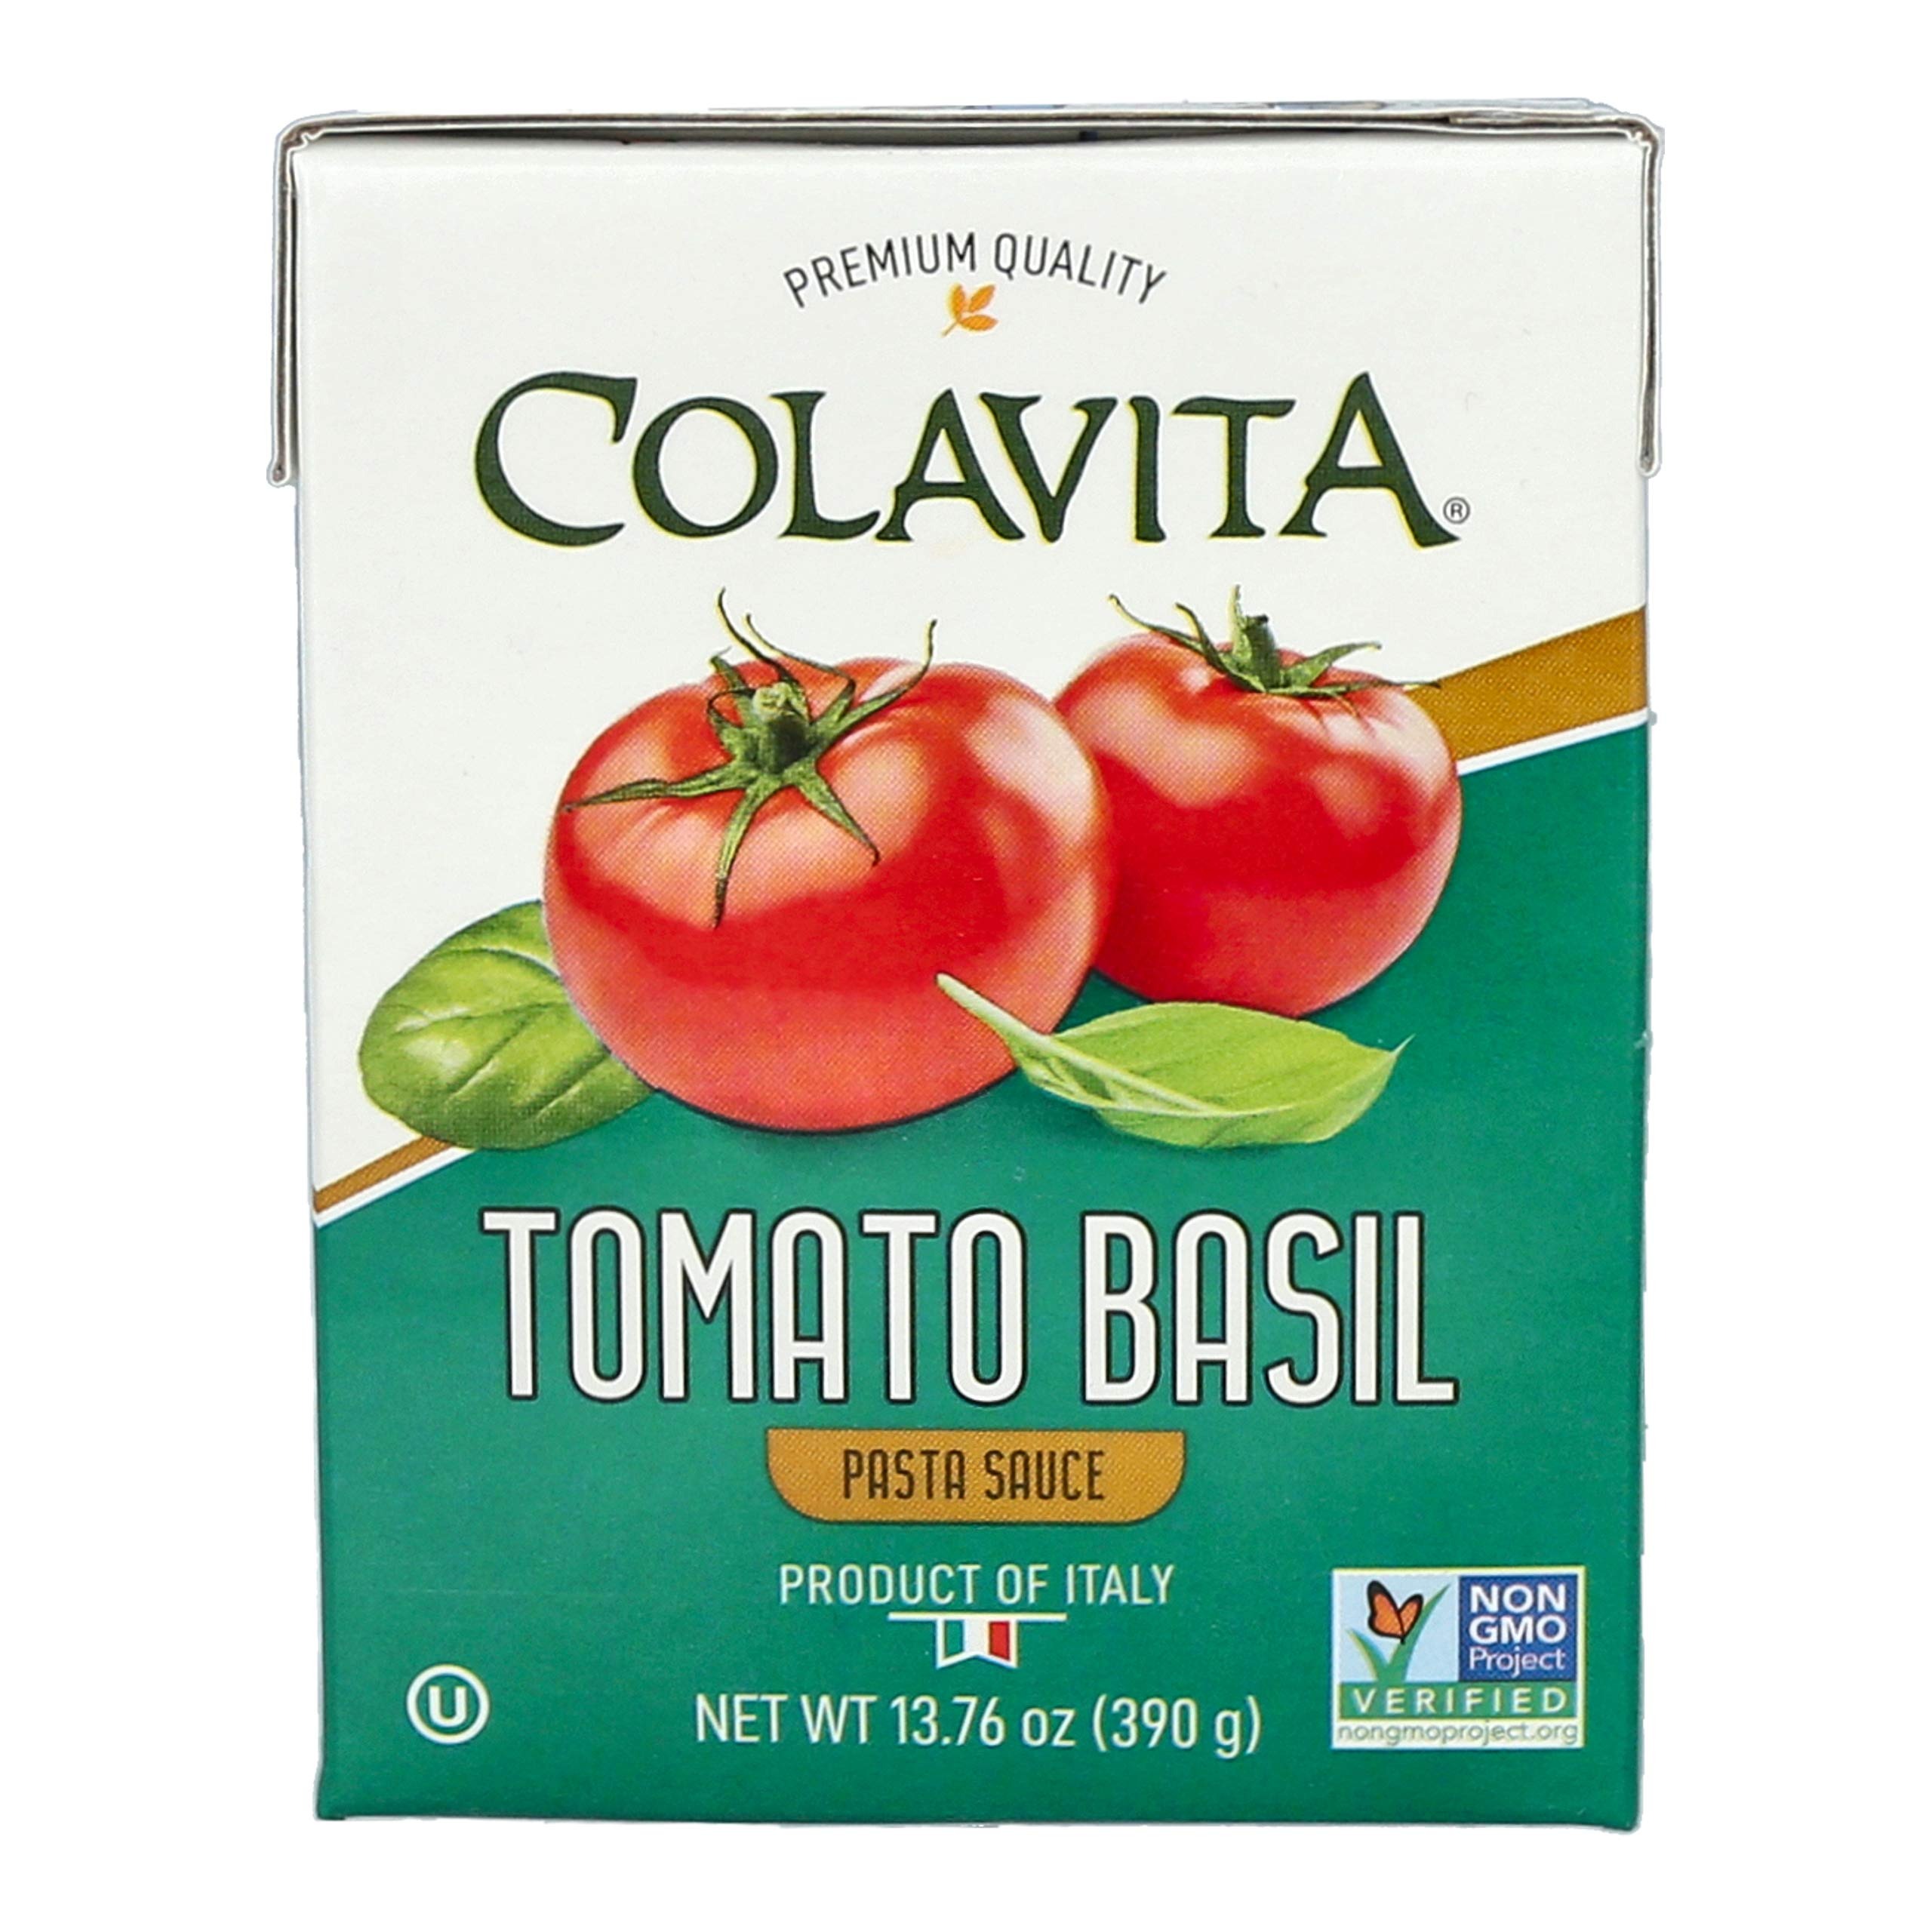
Item Name: COLAVITA TOMATO BASIL PASTA SAUCE PREMIUM ITALIAN IMPORTED TOMATO SAUCE - 13.76 OUNCE - ECO-FRIENDLY TETRA CART - NON-GMO FROM ITALY
Bullet Point 1: TOMATO BASIL PASTA SAUCE
Bullet Point 2: PREMIUM ITALIAN IMPORTED TOMATO SAUCE - 13.76 OUNCE
Bullet Point 3: ECO-FRIENDLY TETRA CART
Bullet Point 4: NON-GMO FROM ITALY
Value: 13.76
Unit: Ounce

Price: 47.69